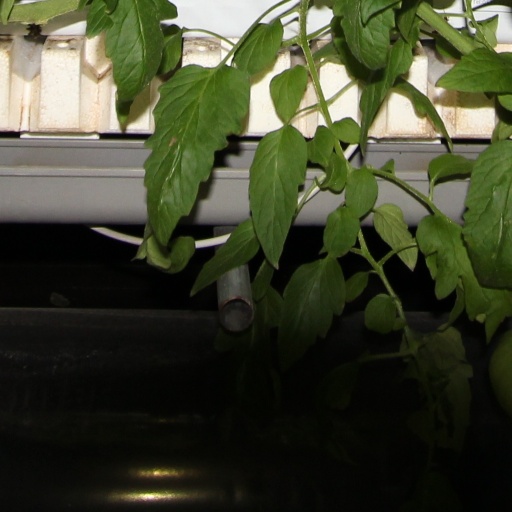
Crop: tomato